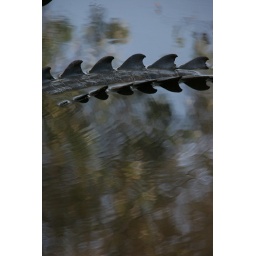
The only sign of this crocodile in the water